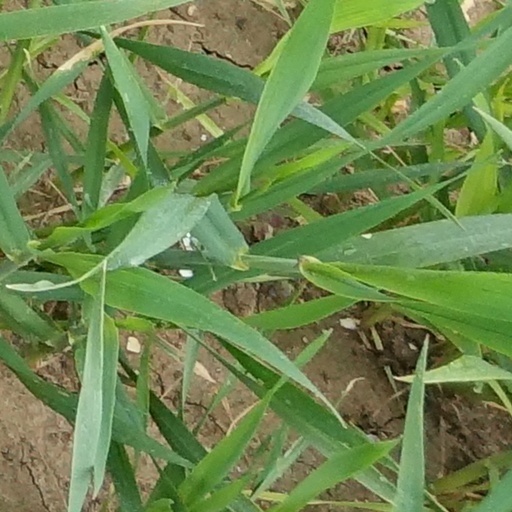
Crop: wheat